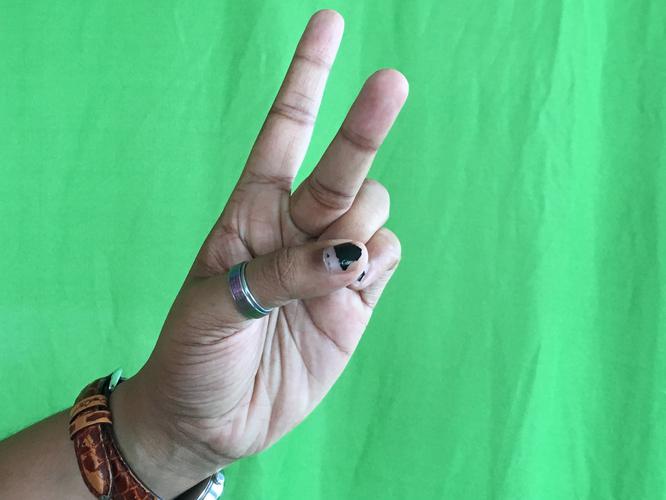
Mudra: Katrimukha
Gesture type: single_hand